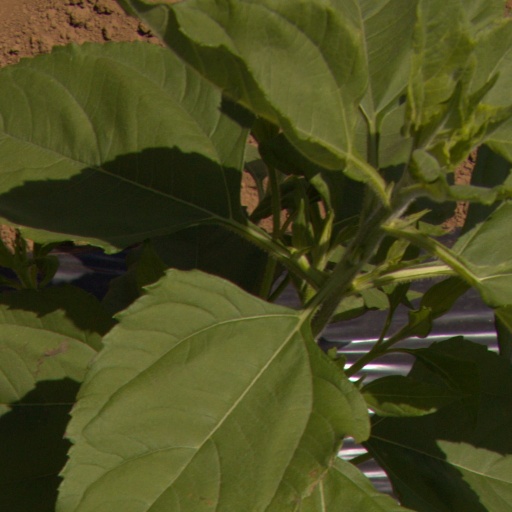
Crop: Jerusalem artichoke